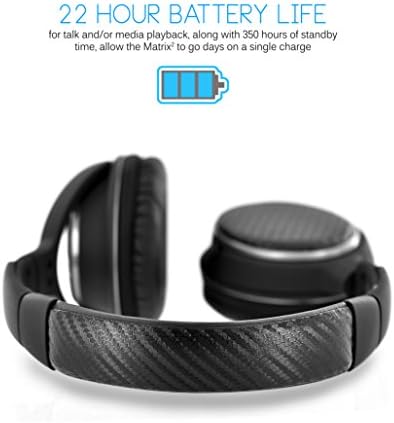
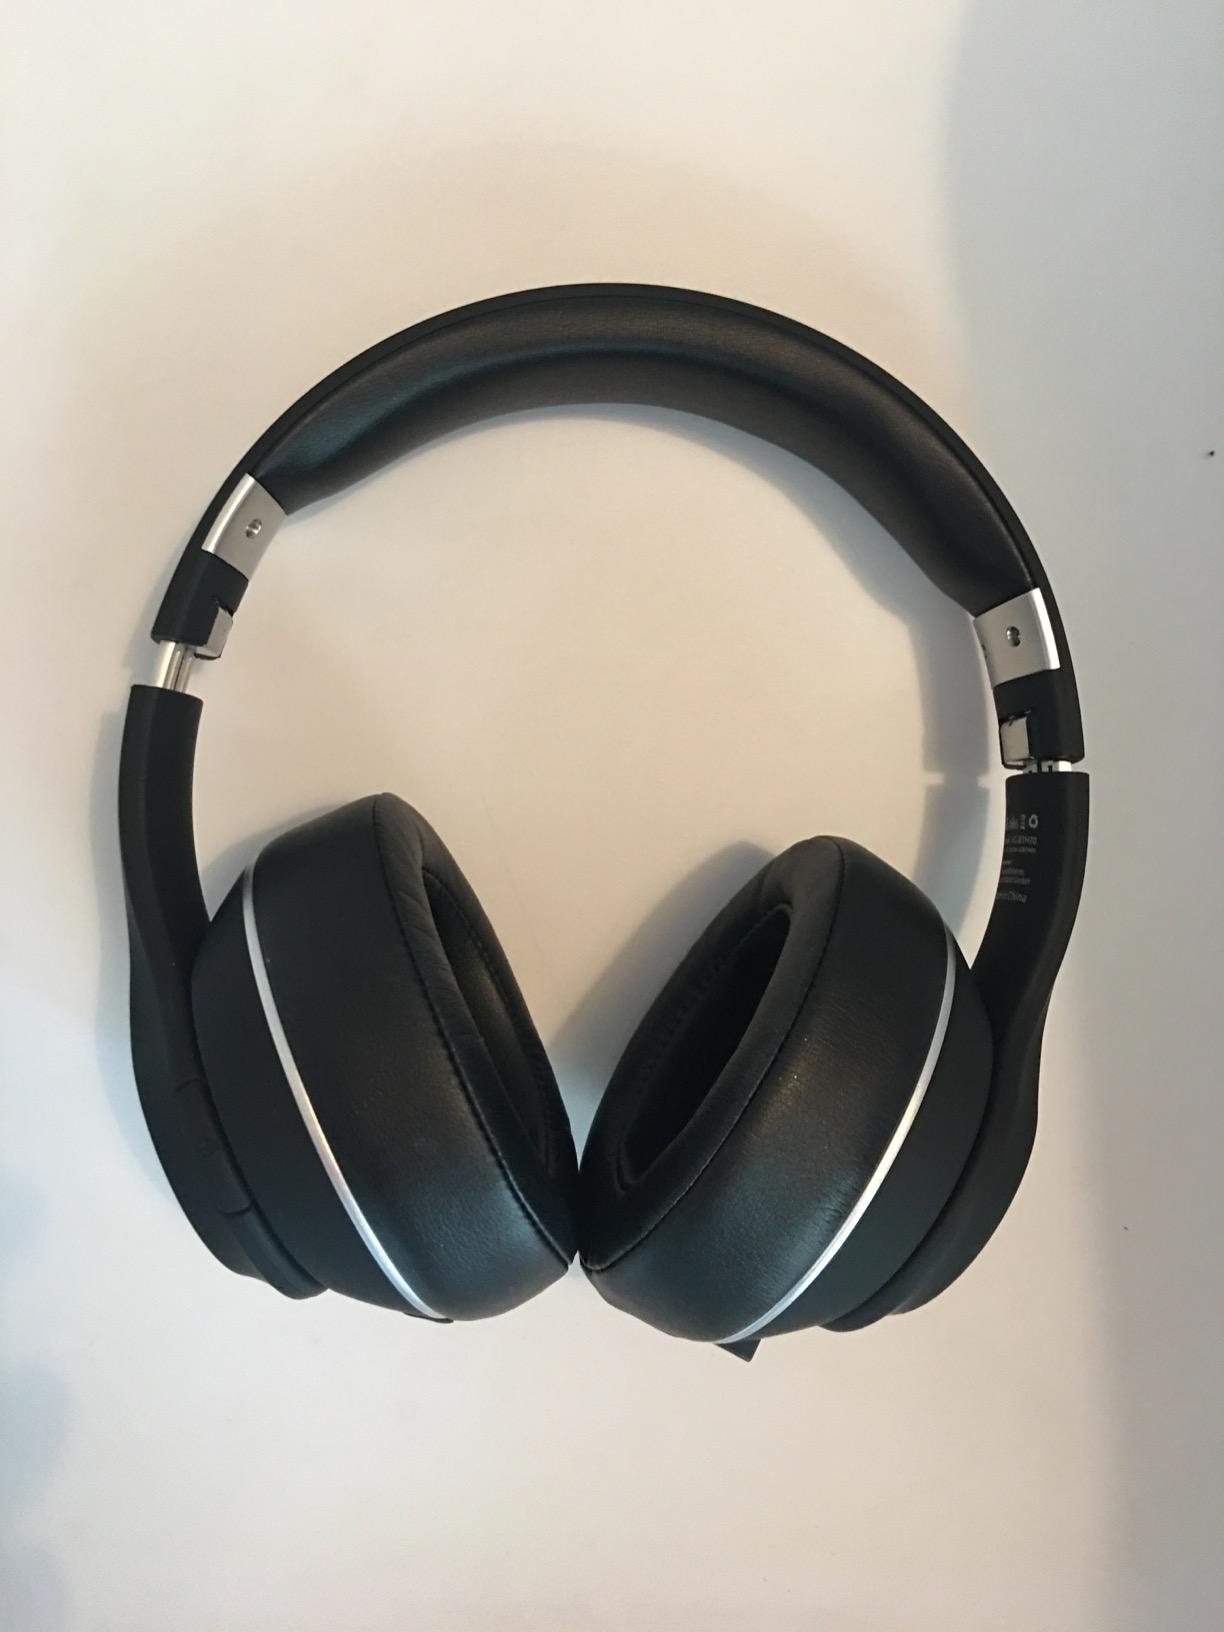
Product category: headphones
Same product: no